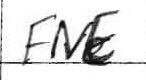
Label: five